Tetrix ceperoi

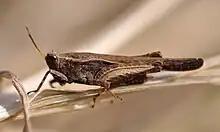
"T. subulata" interferes with reproduction in "T. cepnoi".

The question of the little-known habitat of "T. ceperoi" has come into greater study recently. Hochkirch "et al." observed the reproductive interference between "T. ceperoi" and "T. subulata", a neighbor and closely related species. Often two species that are very similar and share similar habitats are able to coexist, but do so at the cost of one species eventually being displaced by the interaction and experience lower fitness. Before one is displaced, the two species can go through intense competition. Two different ways animals can experience competition could be resource competition and reproductive competition. Resource competition could consist of fighting for food or territorial locations strategically safe from harm whether that be from predators or weather. Reproductive competition is the result of similar species exhibiting similar mating and courting systems. "T. ceperoi" shares some common territory with "T. subulata" because of common habitat requirements, however they do not "co-occur locally". Experiments were conducted by based on the mechanisms of coexistence to better understand the interaction because previous "in lab" and "in the wild" experiments disagreed. This study had four primary ways of attacking the question of how reproductive interference was handled. First, they studied wild ground hoppers in order to understand the magnitude and sexual interaction of species in the wild. Second, they analyzed if the species used different micro habitats, which was important because it could lead to "segregation on a micro-scale". Third, they mapped where and in what amounts each species was present in relation to food sources in order to see if there was any type of segregation or aggregation. Lastly, they experimentally changed the different habitats in order to see if the spatial distribution was a reflection of the "micro-habitat preferences".